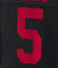
Number: 5